Pyotr Romanovsky

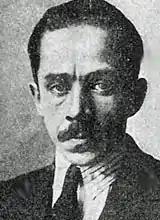

Pyotr Arsenyevich Romanovsky (29 July 1892 – 1 March 1964) was a Russian and Soviet chess player and author. He won the Soviet Championship in 1923 and, jointly, 1927.